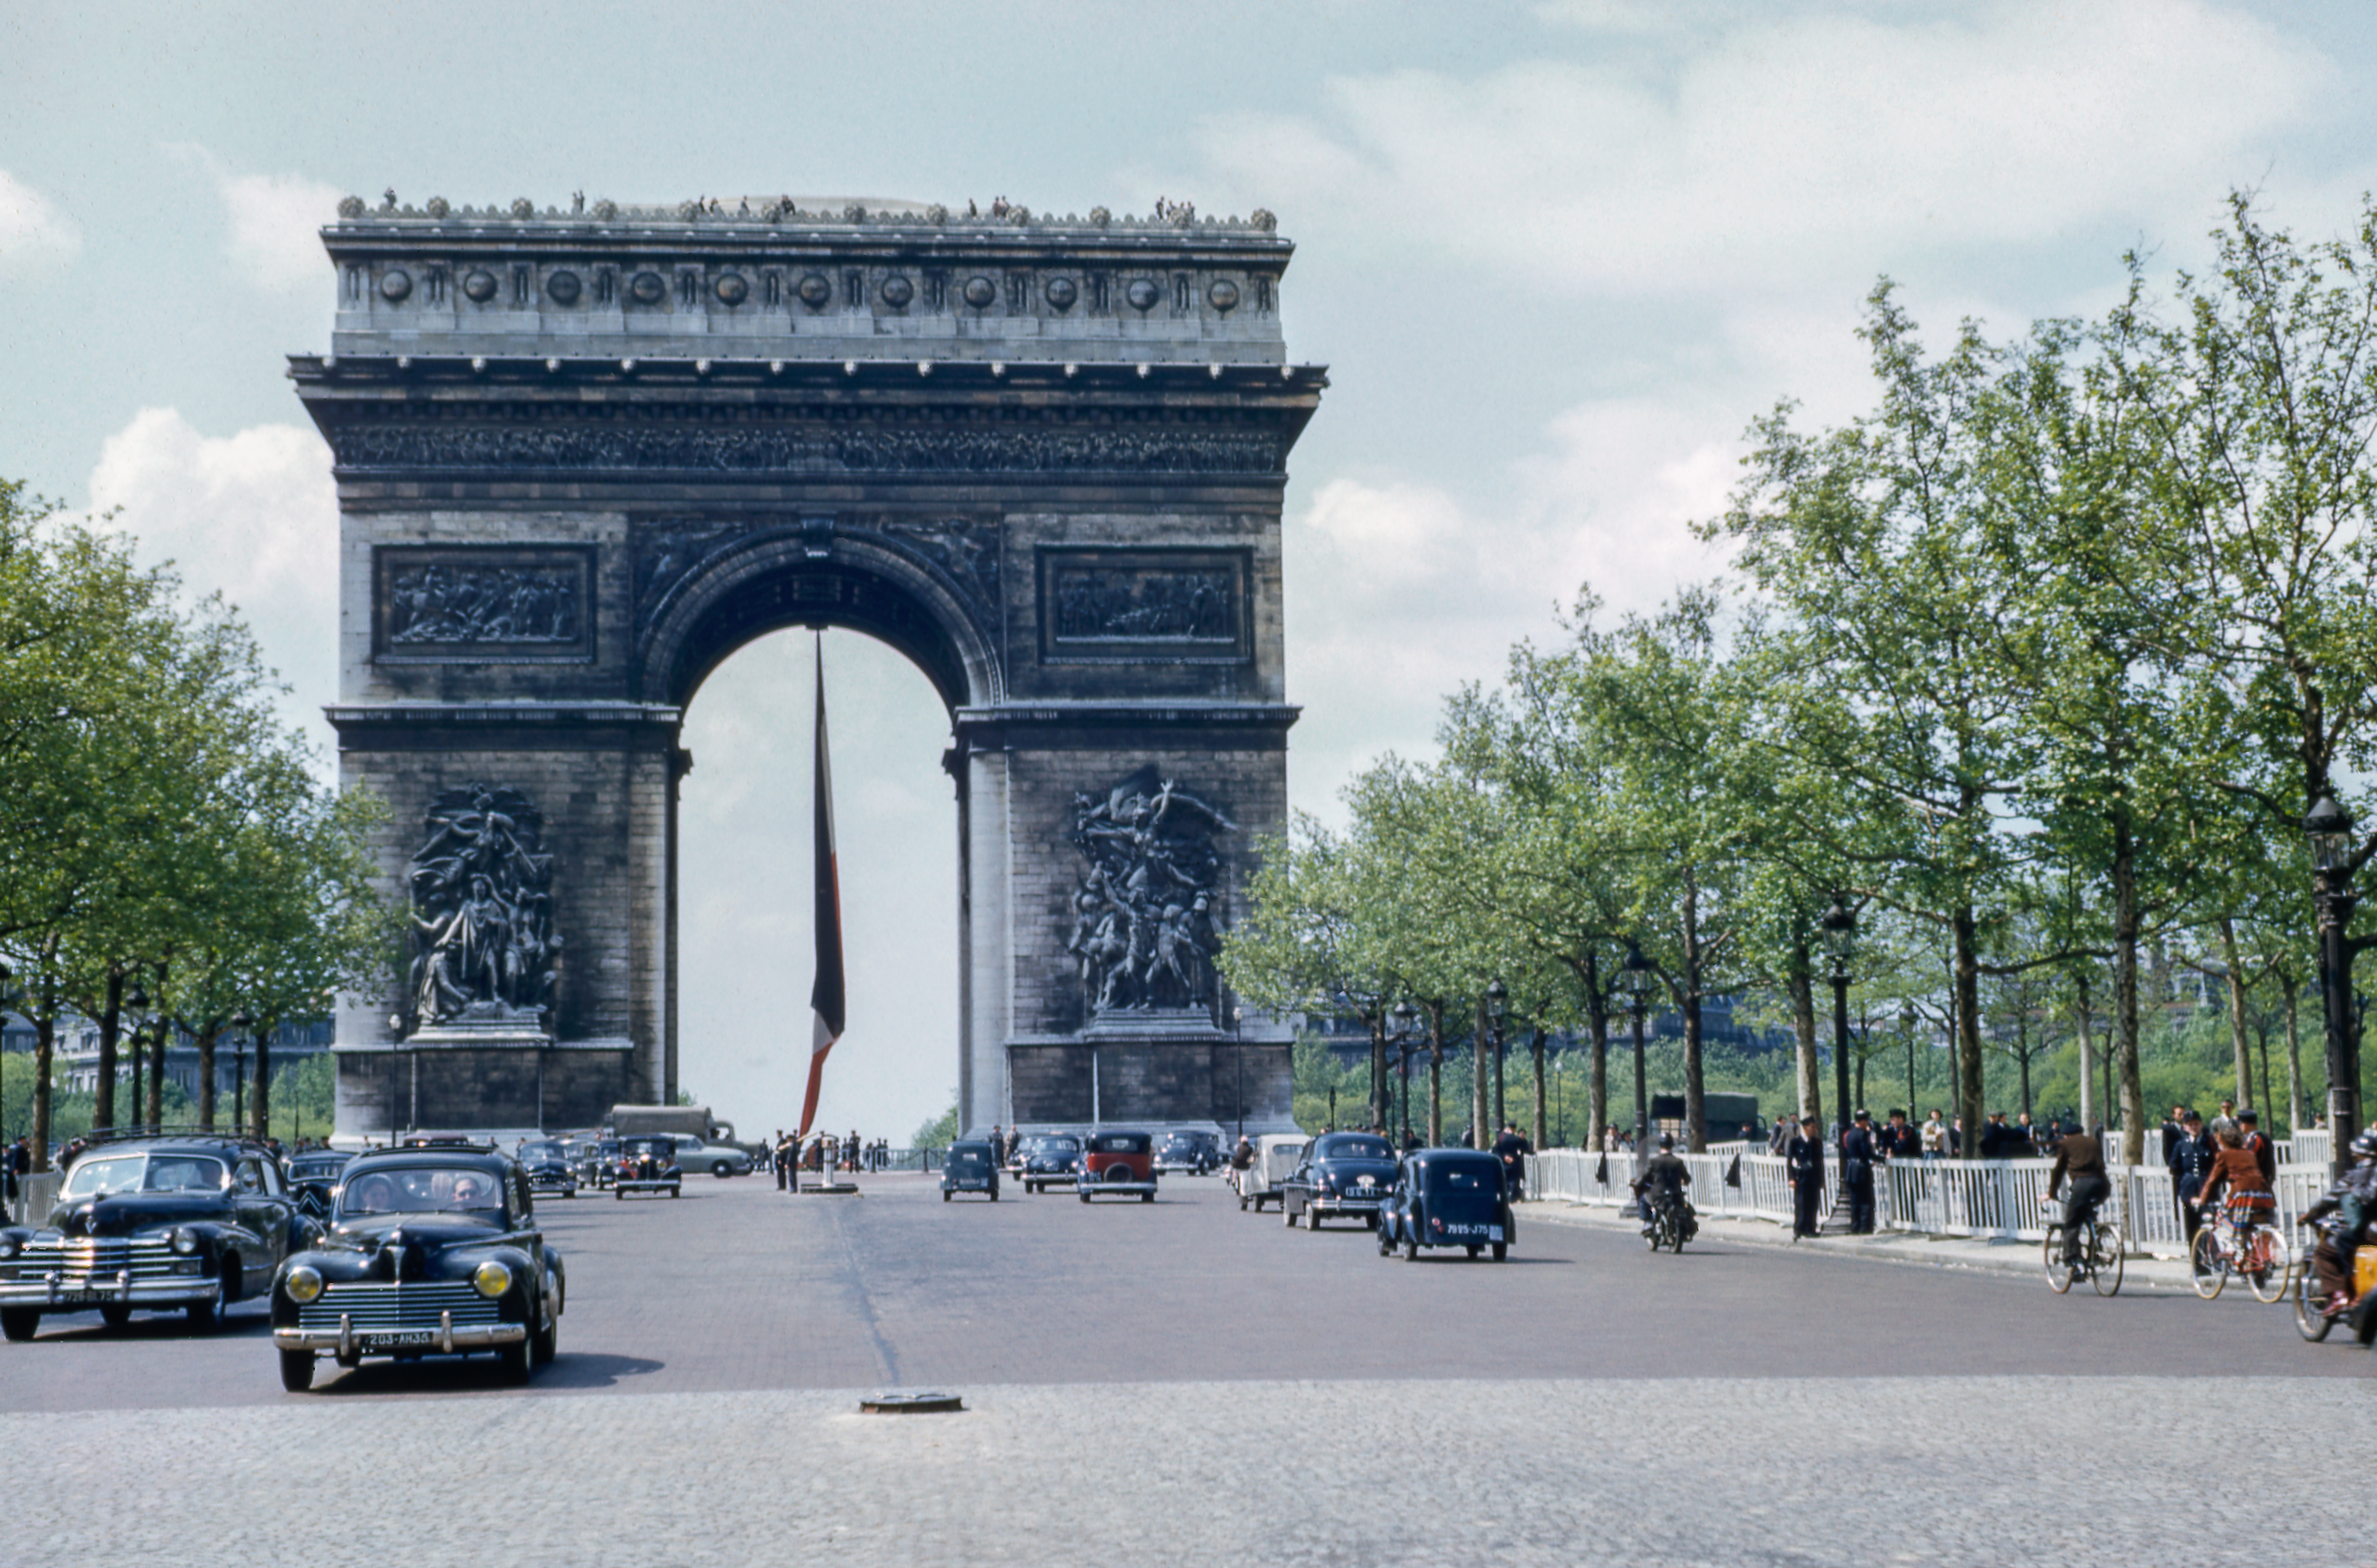
architecture, structure, monument, downtown, transport, arch, plaza, landmark, memorial, town square, triumphal arch